Pete McCarthy

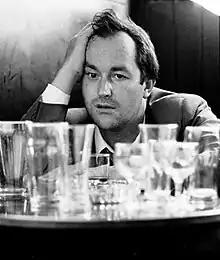
Publicity photograph for McCarthy's Hangover show

Peter Charles McCarthy Robinson (9 November 1951 – 6 October 2004) was an Anglo-Irish comedian, radio and television presenter and travel writer. He was noted for his best-selling travel books "McCarthy's Bar" (2000) and "The Road to McCarthy" (2002), in which he explored western Ireland and the Irish diaspora around the world.